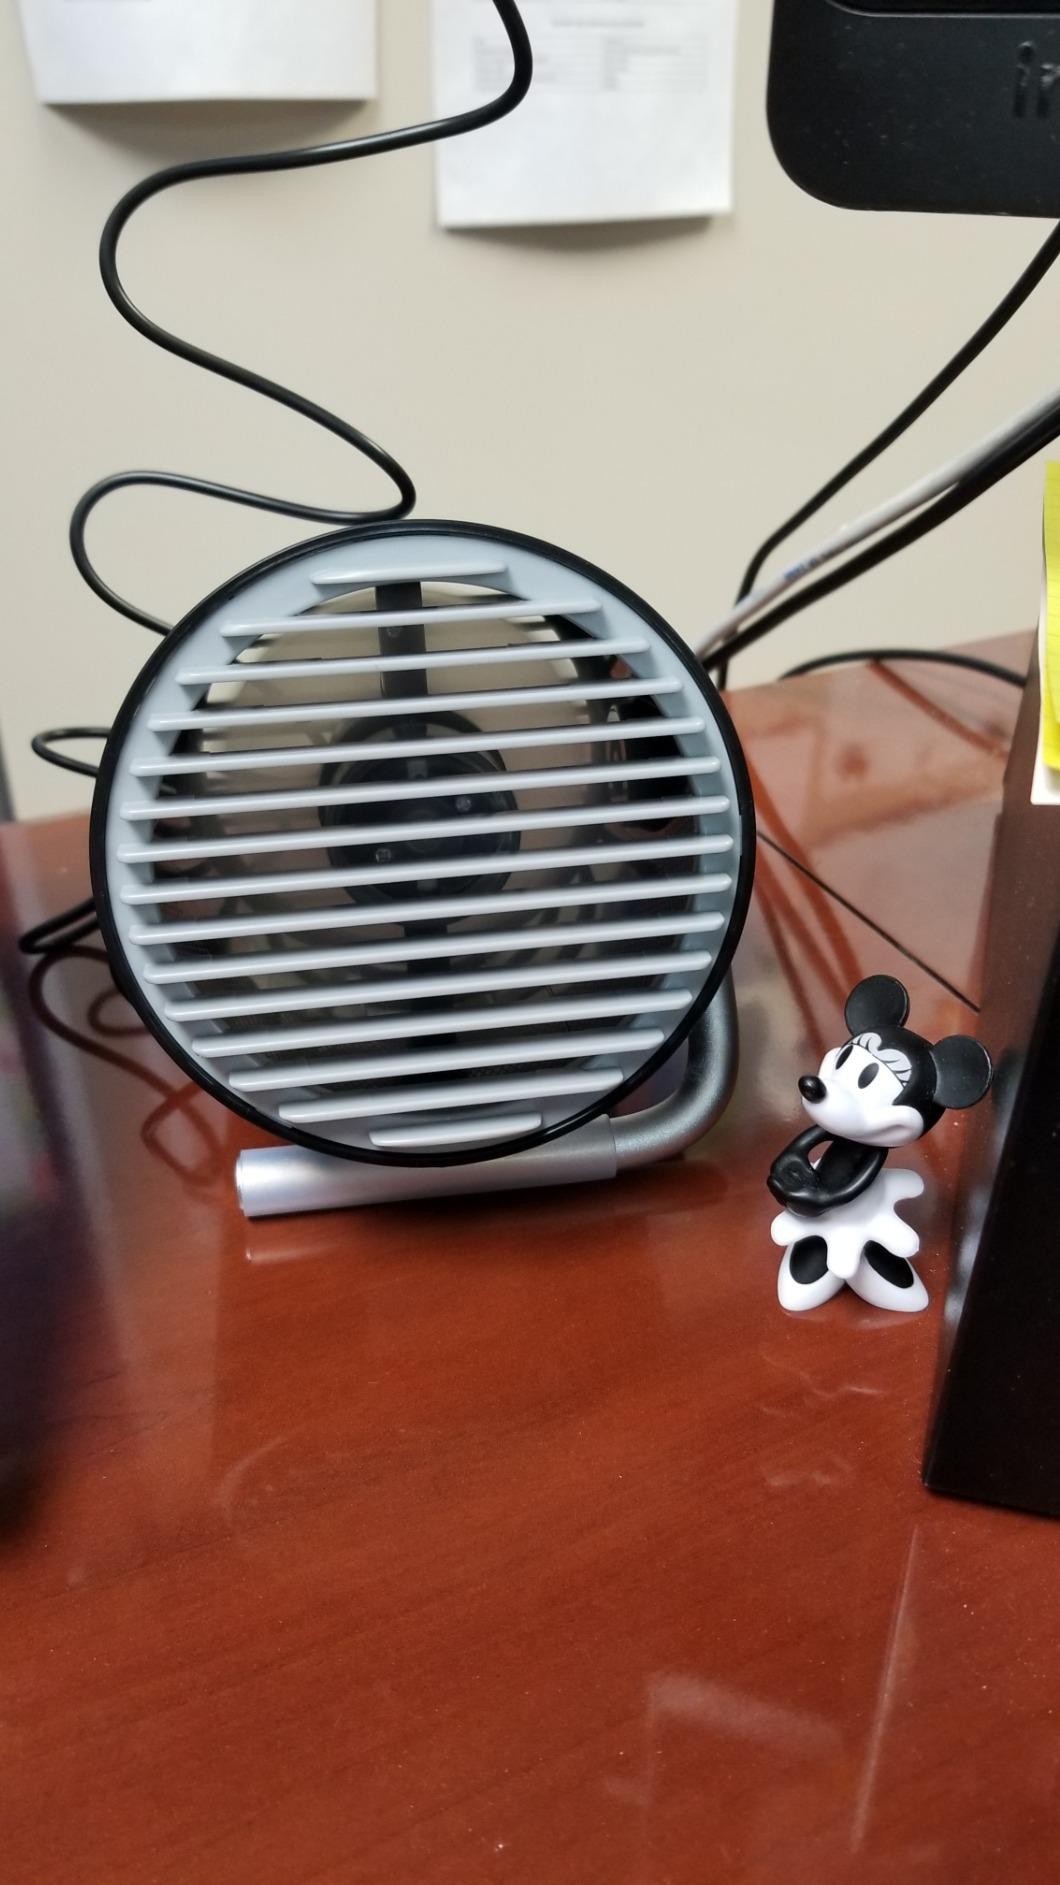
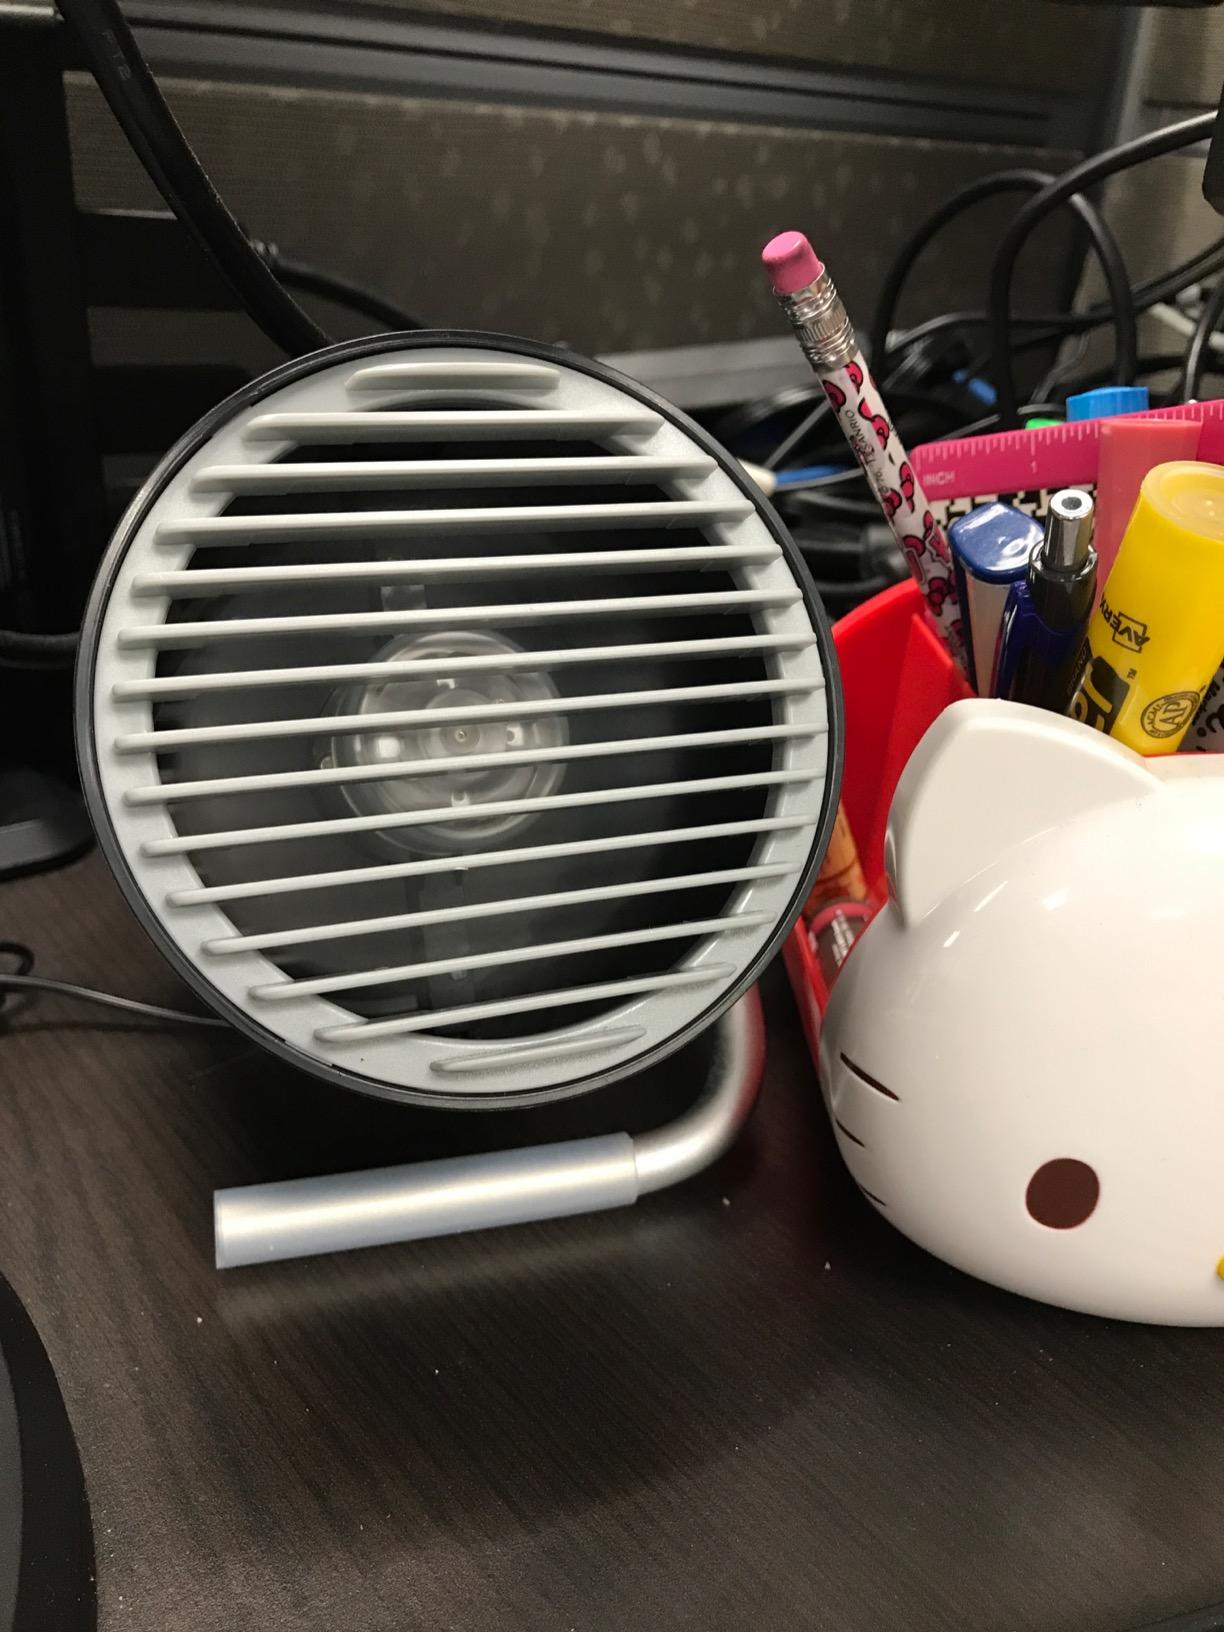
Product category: fan
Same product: yes